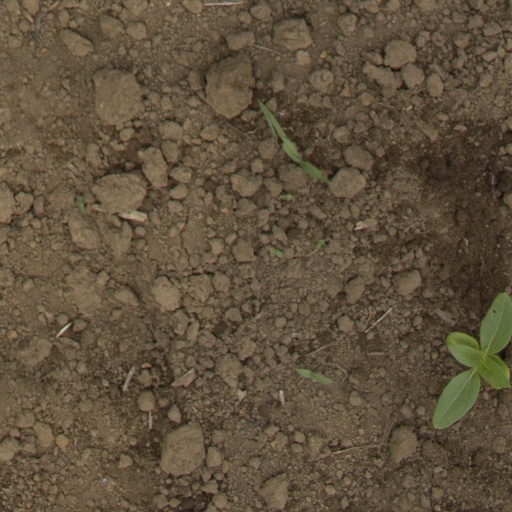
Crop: Jerusalem artichoke